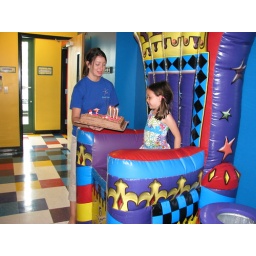
singing happy birthday to Christie in her princess chair at pump it up in crystal lake